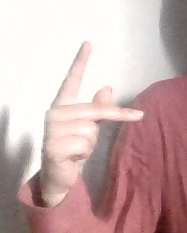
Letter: dha